Montréal-Ouest station

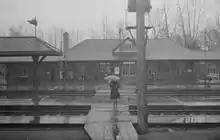
The station in October 1946

The station opened on 14 April 1889, when the Canadian Pacific Railway's Windsor Station and its approach tracks came into service. Its original name was Montreal Junction, the second place to bear this name, because it was (as it still is today) the place where numerous CPR passenger lines came together near the Montreal terminal. The present Montreal-West station was built in 1905.